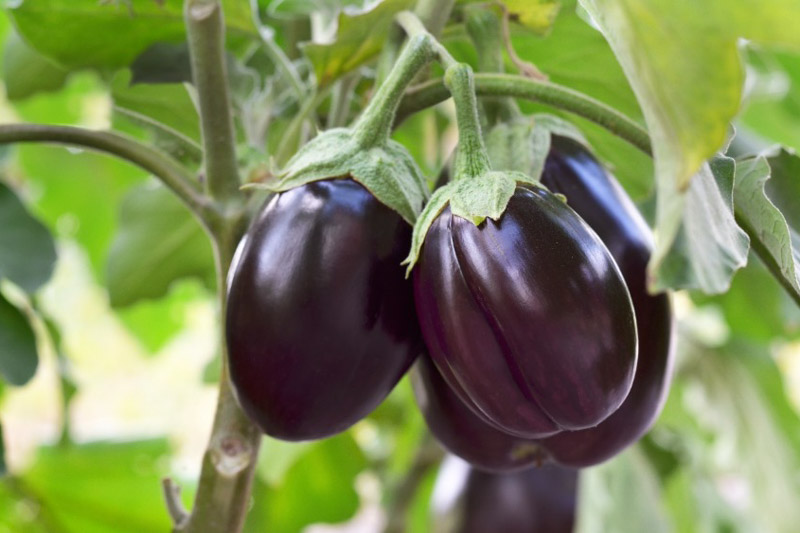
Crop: apple
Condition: mosaic_virus